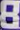
Number: 8